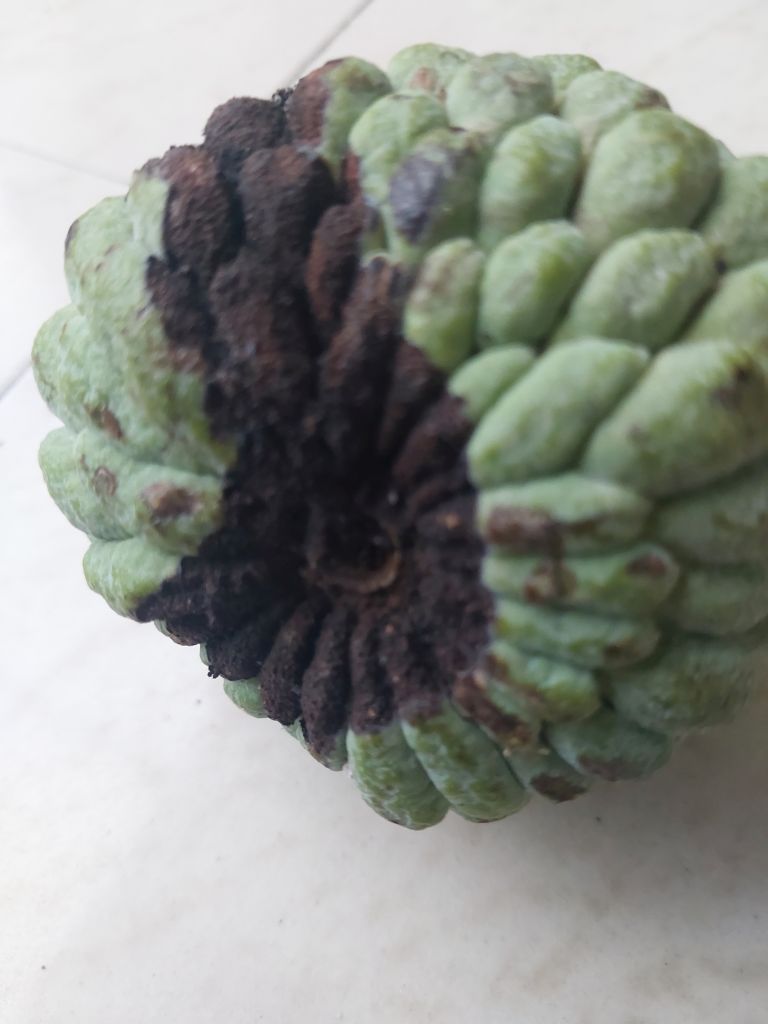
Disease label: Diplodia Rot